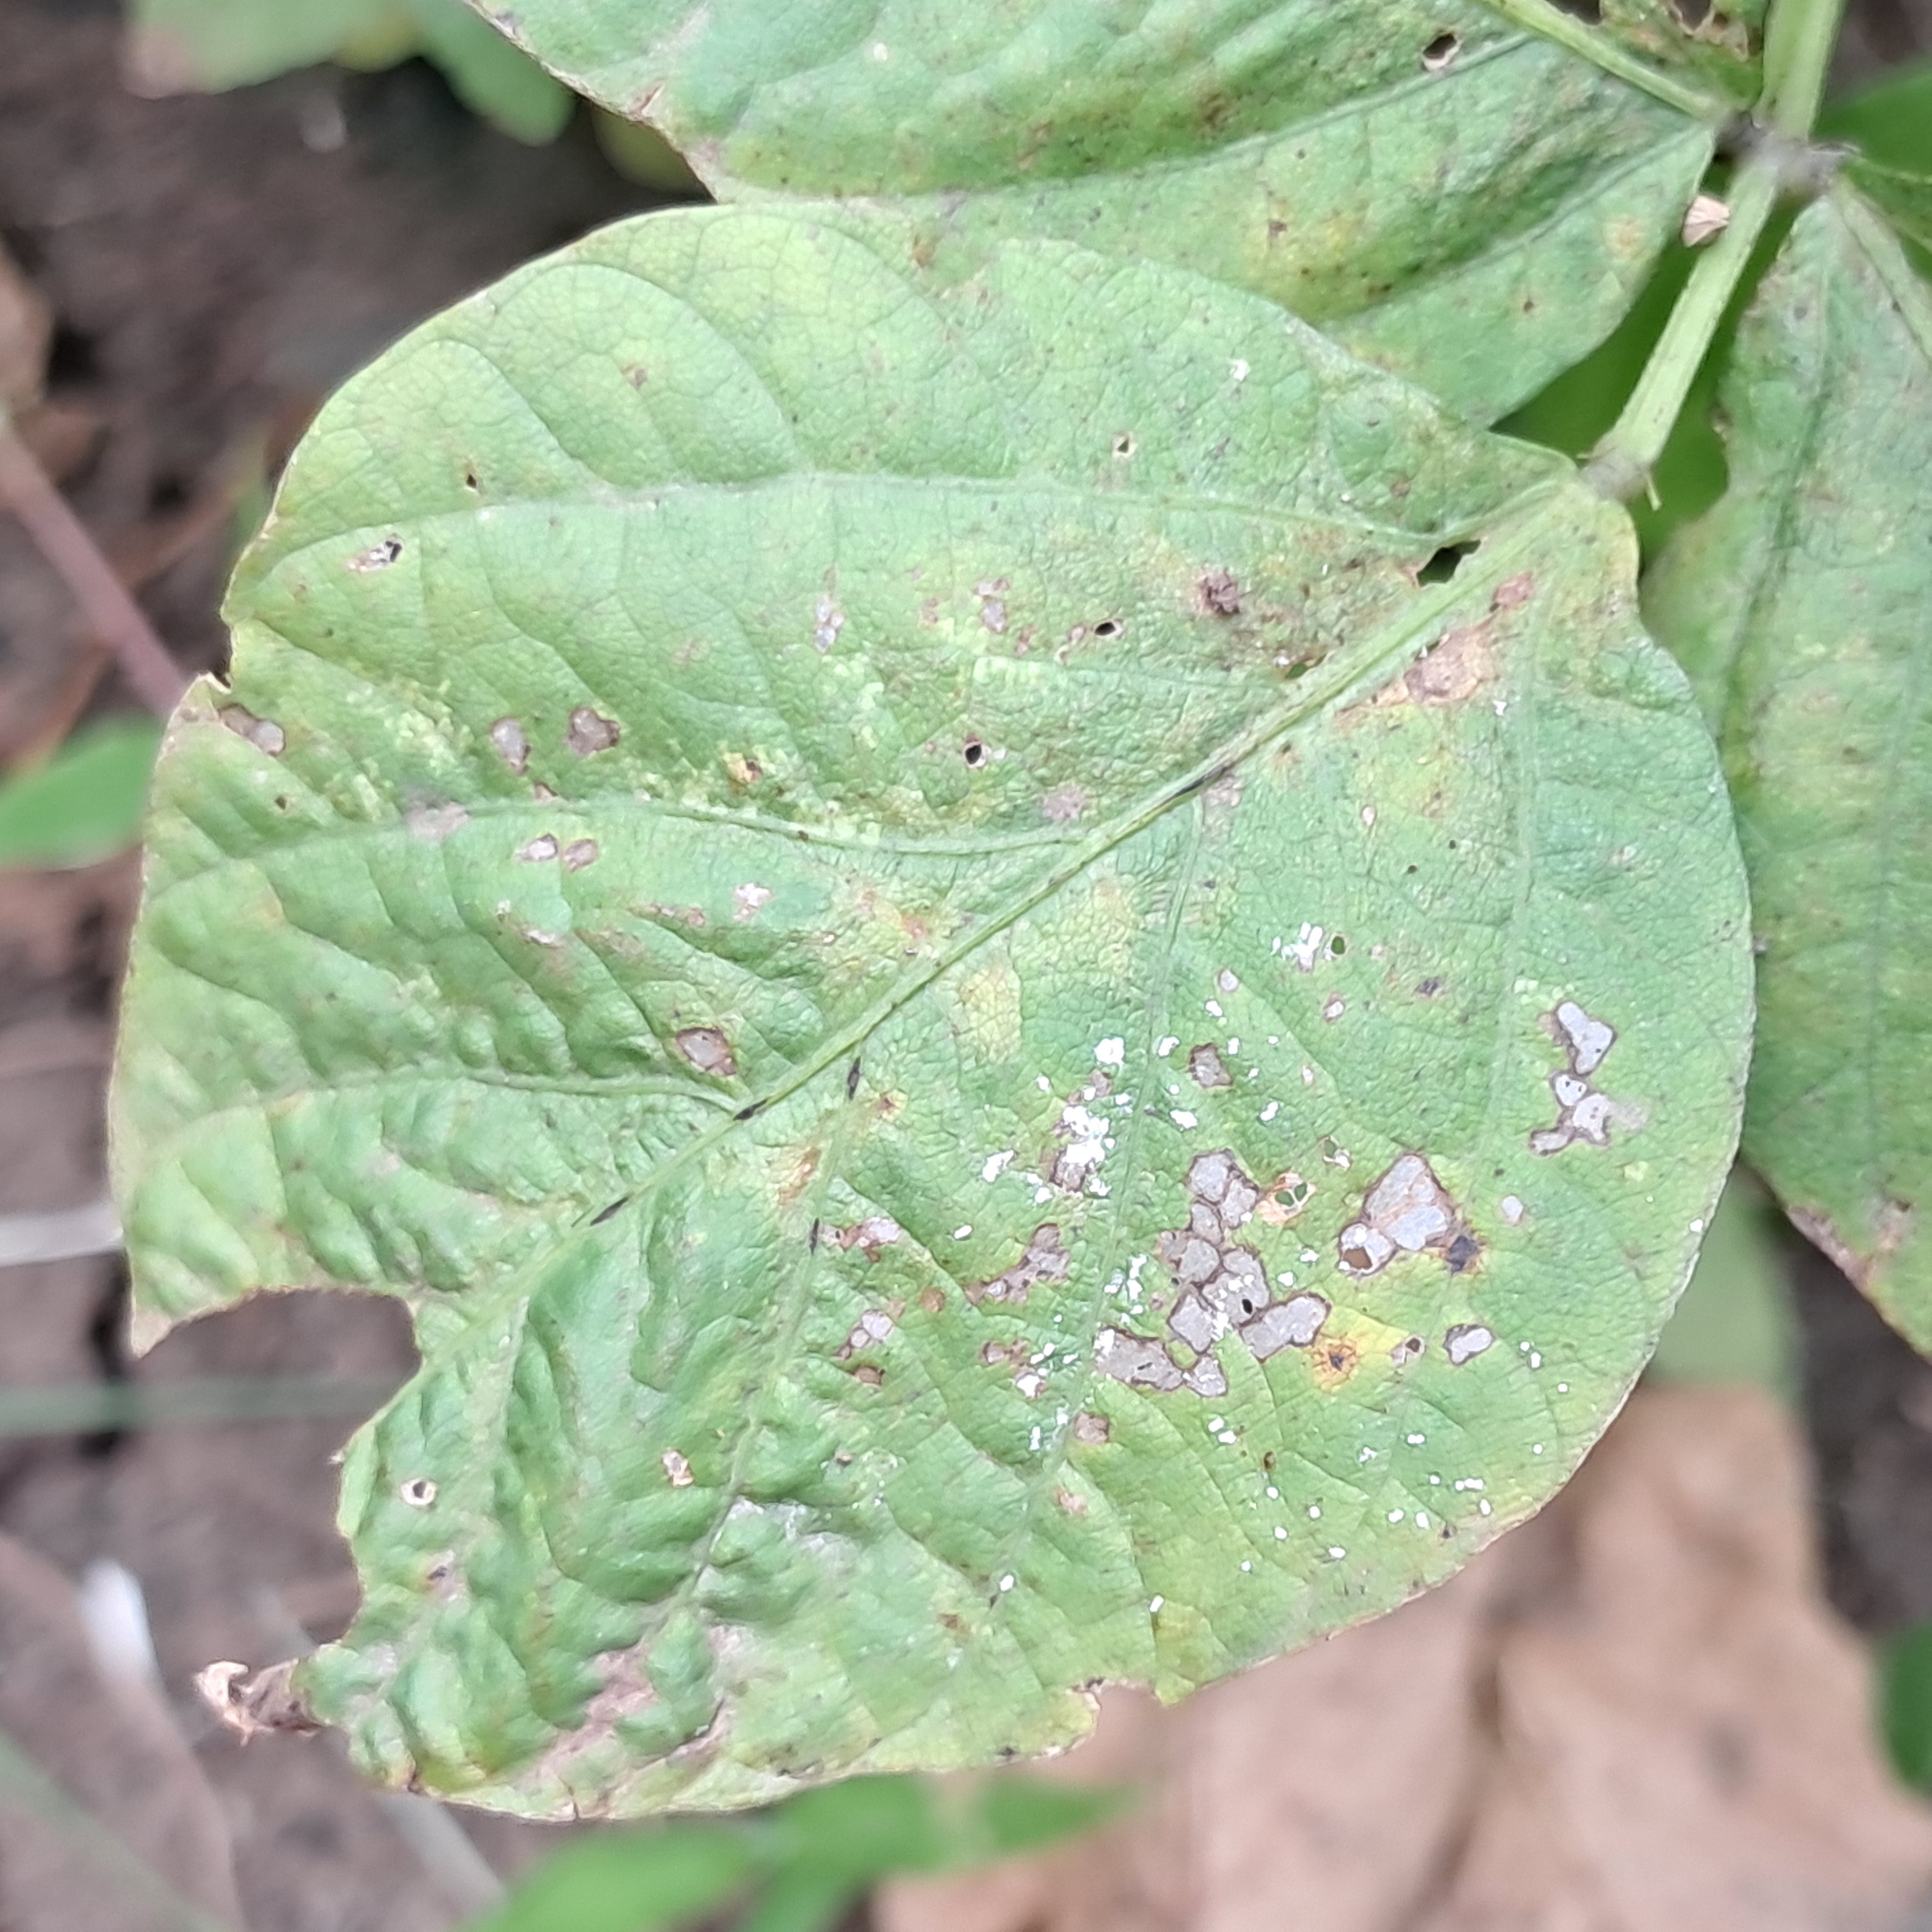
Label: Caterpillar_Semilooper_Pest